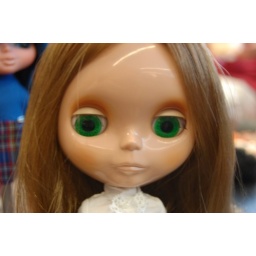
Cinnamon girl in person is way cuter.